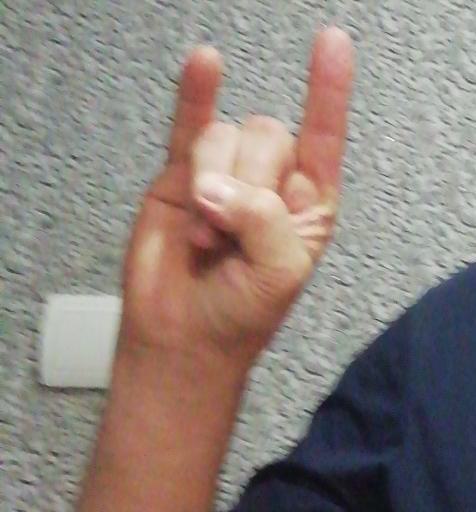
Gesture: rock